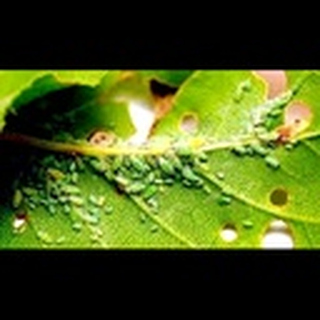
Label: cotton_aphids